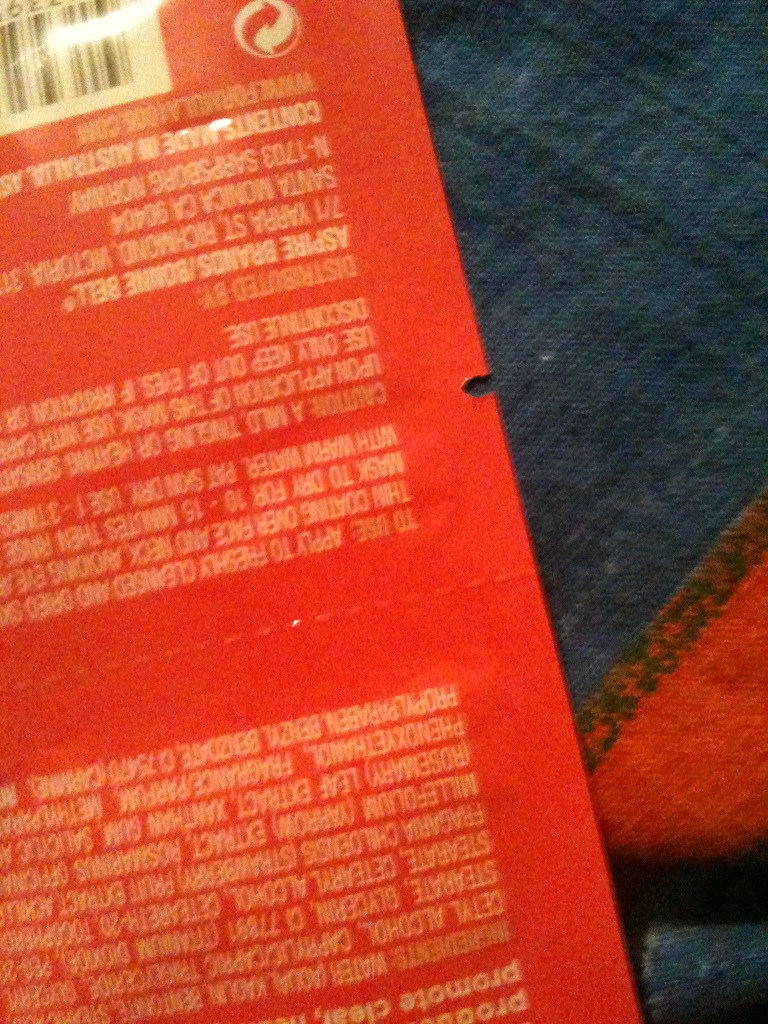Question: Can you tell the name of this product please?
Answer: unanswerable